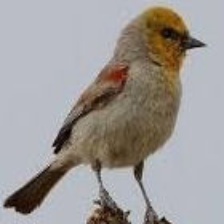
Species: VERDIN
Scientific name: AURIPARUS FLAVICEPS